Describe the emotion expressed in this image:  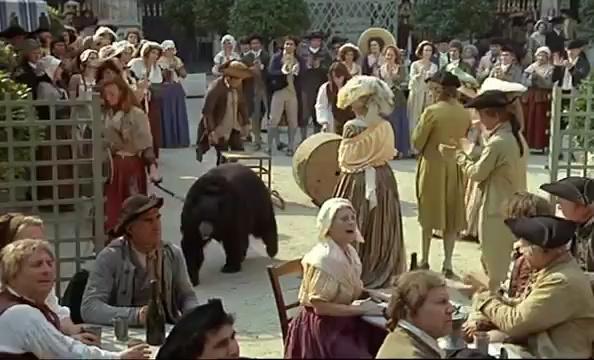
This person displays Suffering, valence and arousal with low intensity.